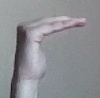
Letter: haa